786th Air Expeditionary Squadron

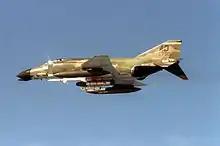
F-4D near Eglin AFB

As the United States Air Force expanded its McDonnell F-4 Phantom II fleet in April 1965, it activated the 33d Tactical Fighter Wing at Eglin Air Force Base Florida. Although it was planned that the squadrons of the 33d Wing would be Convair F-102 Delta Dagger squadrons that were inactivating in the Pacific, these squadrons were still winding down their operations, so the 33d was initially formed with the 786th, 787th, 788th and 789th Tactical Fighter Squadrons. The 33d embarked on a program of tactical training with the Phantom. In June 1965, the squadron was inactivated and its planes and personnel were transferred to the 4th Tactical Fighter Squadron, which moved on paper to Eglin from Misawa Air Base, Japan.